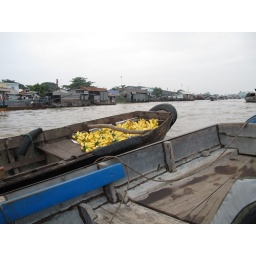
Banana boat near the floating market